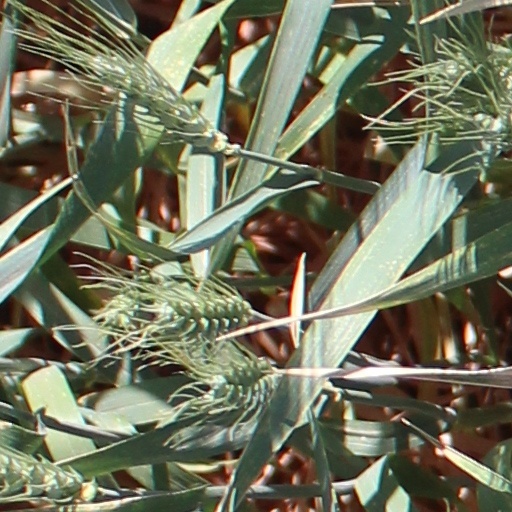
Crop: wheat